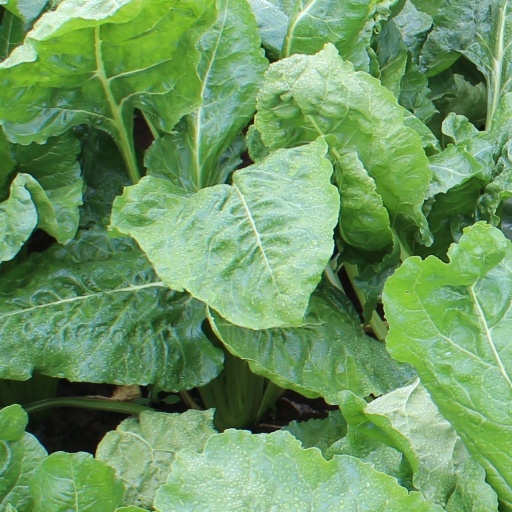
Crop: sugar beet